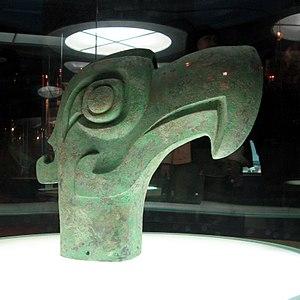
La culture Sanxingdui remonte à la période allant de 2800 à 800 av. J.-C.